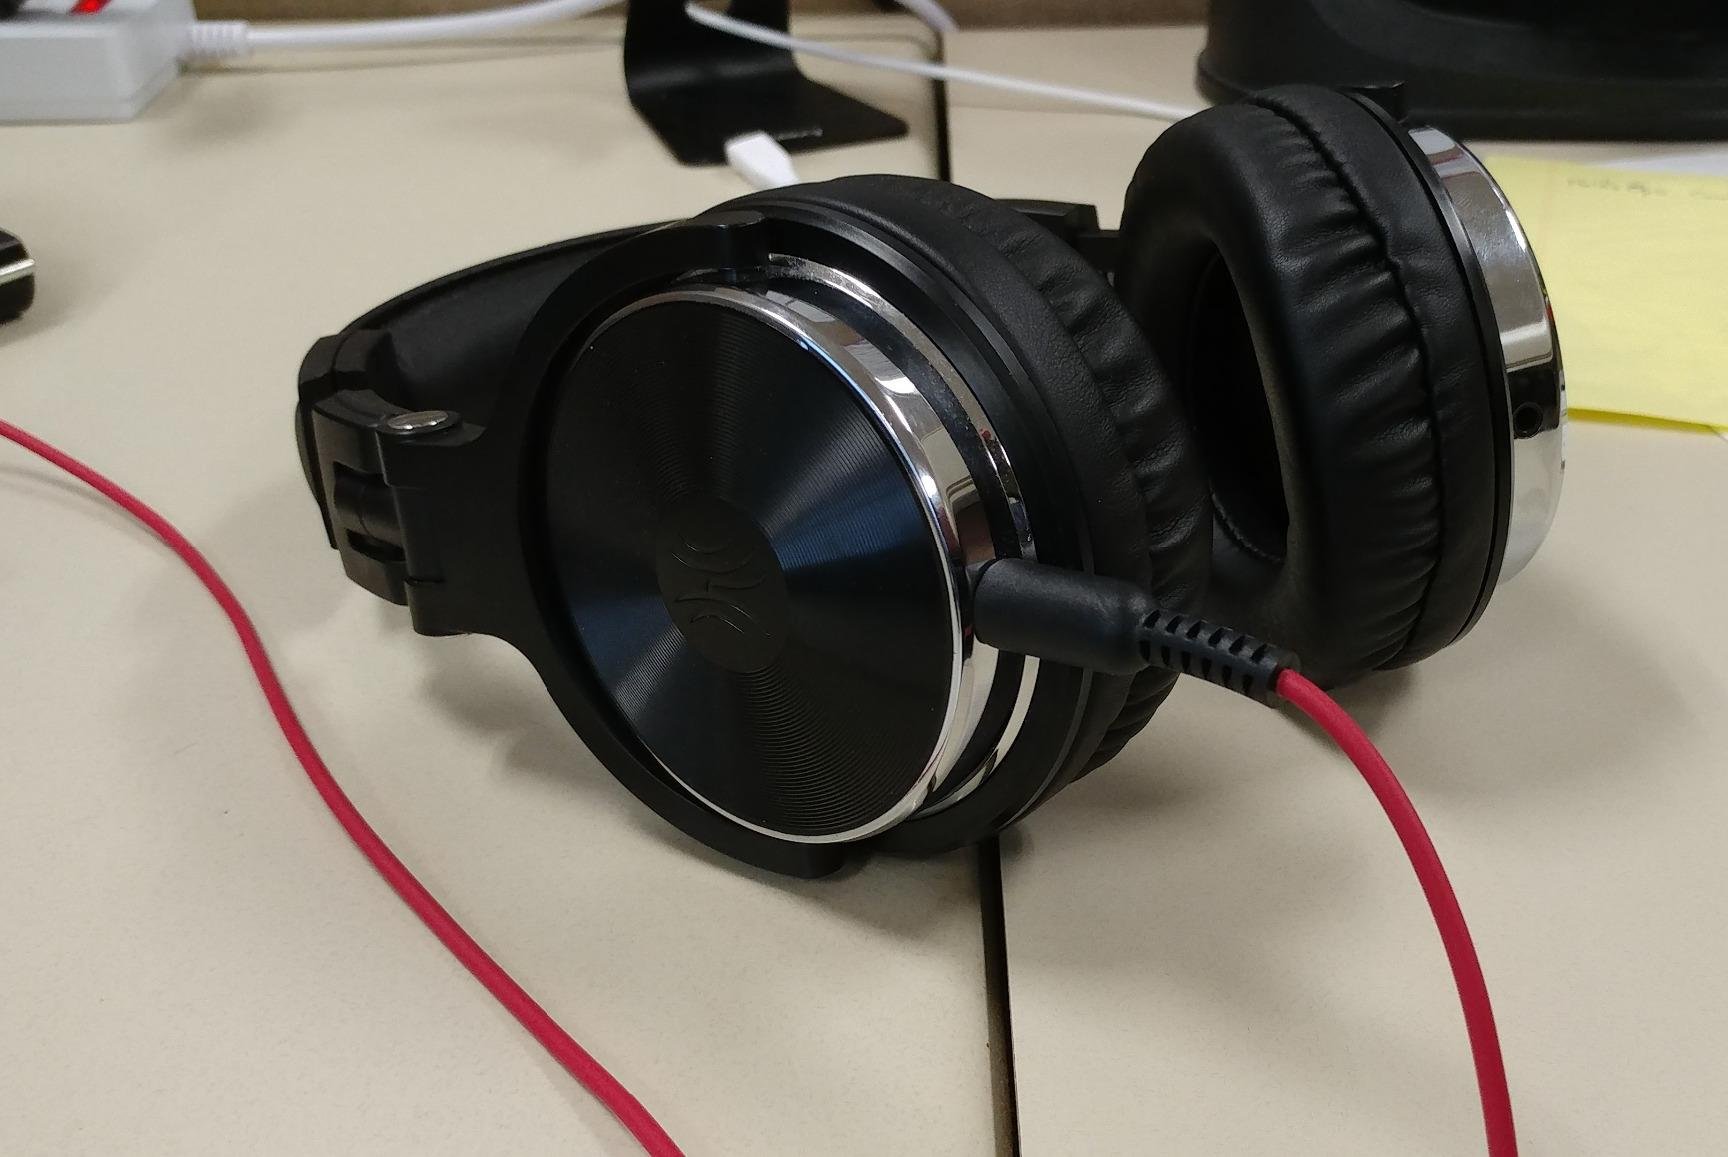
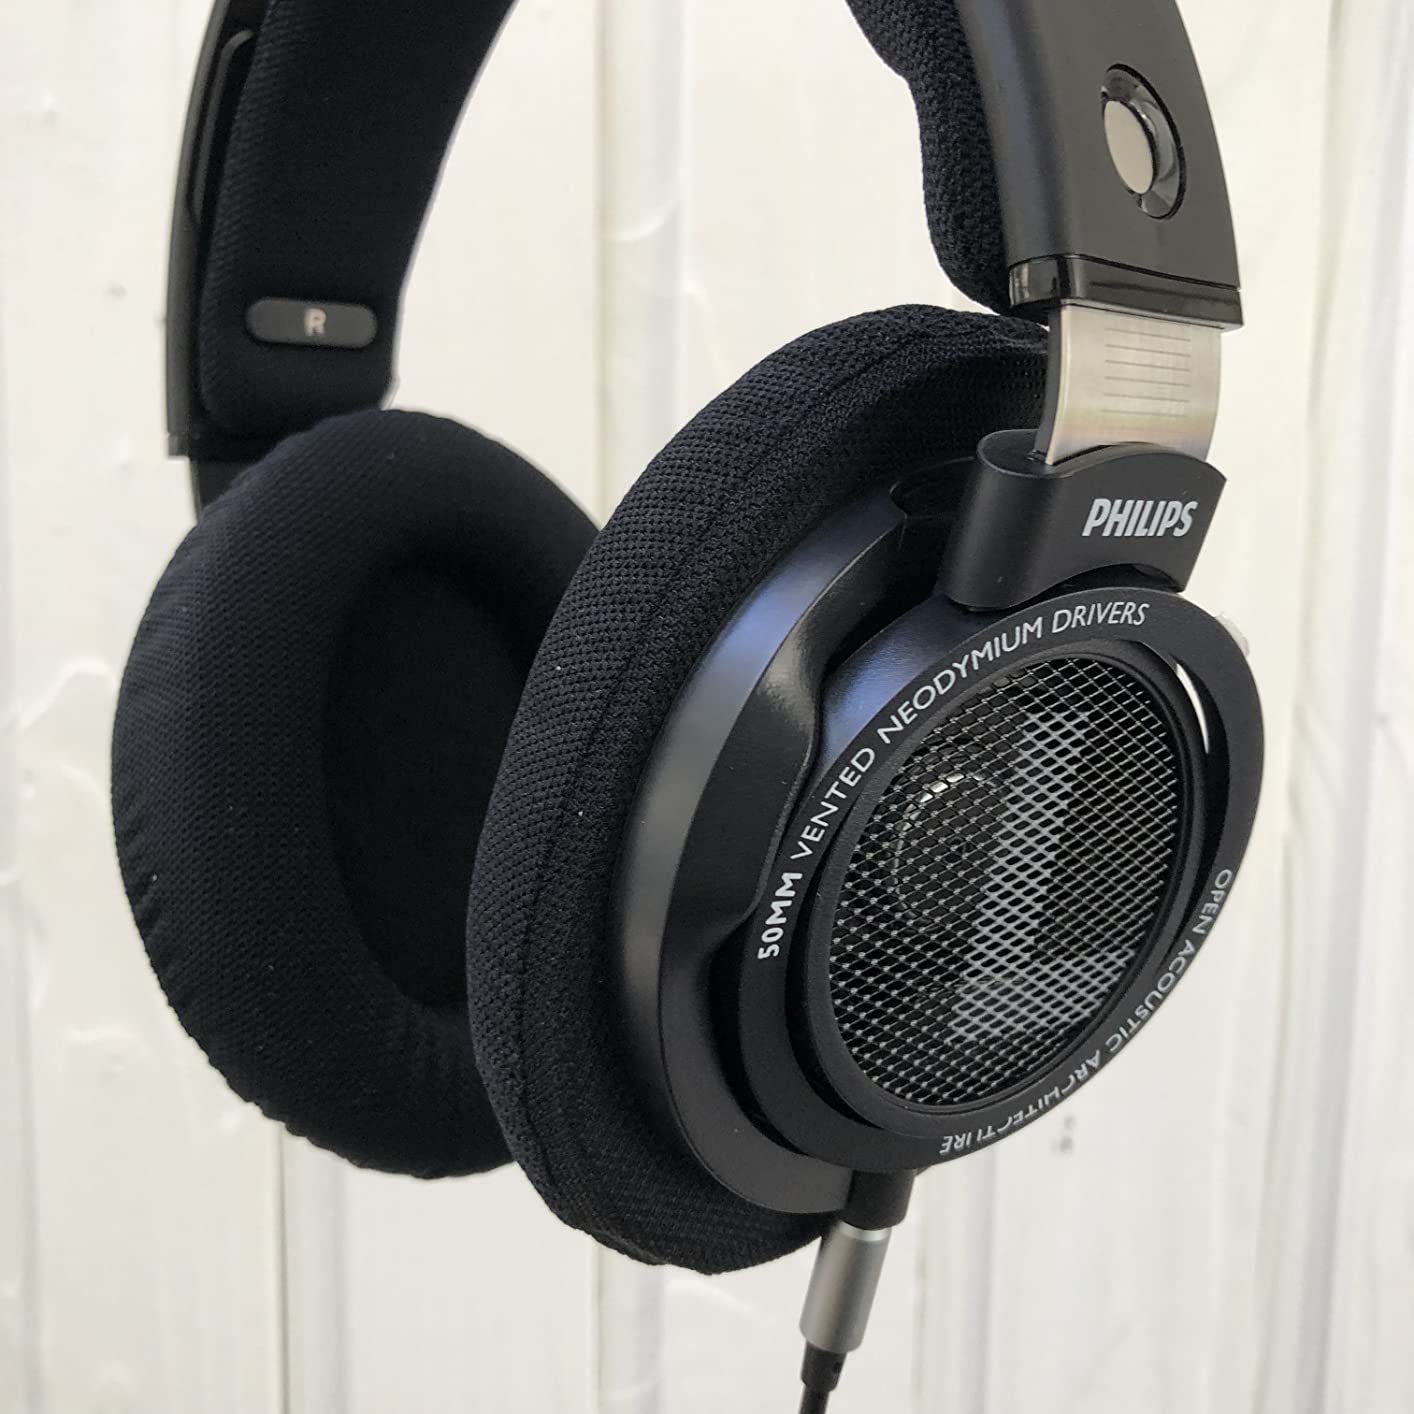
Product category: headphones
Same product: no